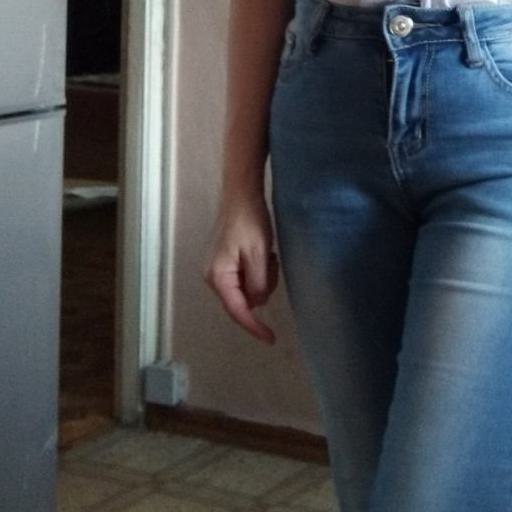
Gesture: no_gesture